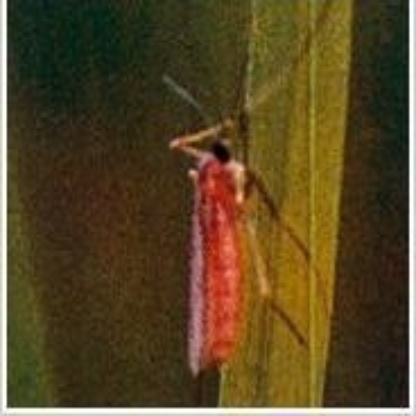
Nhãn: Sâu năn ( Muỗi hành )(Rice Gall Midge)